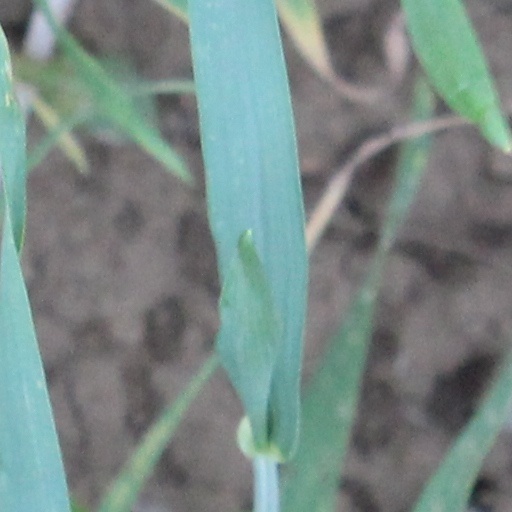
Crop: wheat